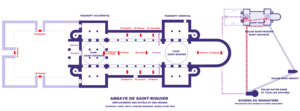
Abbaye de Saint-Riquier, plan
L’architecture carolingienne se développe du milieu du VIIIᵉ siècle à la fin du Xᵉ siècle à partir de références paléo-chrétiennes avec la renaissance carolingienne. Elle marque en Occident un renouveau artistique dans un cadre chrétien qui se structure et où le monachisme est théorisé. L'architecture carolingienne représente la formulation concrète d'une pensée et de sa fonction. L'organisation des structures des plans romans vient très directement de l'élaboration de l'époque carolingienne et l'ordonnance des westwerks carolingiens puis ottoniens a préparé les façades de l'époque romane. Il nous reste cependant très peu de monuments et de vestiges de cette époque, la plupart ayant été remplacés par des monuments plus grands et plus récents de style roman et gothique mais les fouilles et les textes permettent des restitutions.
Art préroman ou plus souvent Architecture préromane sont des expressions employées pour désigner les œuvres construites durant la période qui s'étend entre la fin de l'art paléochrétien et les premiers arts romans vers l'an mille. La chute de l'Empire en Occident met fin à une certaine homogénéité architecturale, tandis que dans l'Empire romain d'Orient autour de Constantinople se développe l'art byzantin avec Justinien.